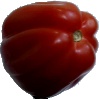
Label: tomato_heart